Chilika Lake

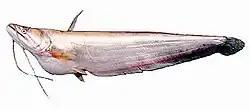
Wallago attu – A common type of fish in the lake

Between 1998–2002, 40 fish species were recorded here for the first time and following the reopening of the lake mouth in 2000, six threatened species have reappeared, including: